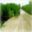
Label: road